Flag of Canada

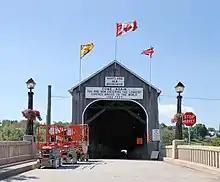
Hartland Covered Bridge, with the Canadian flag on its tallest flagpole

This parchment was signed discreetly by the calligrapher but was made official by the signatures of Queen Elizabeth II (given on January 28, 1965), Prime Minister Lester Pearson, and Attorney General Guy Favreau. In order to obtain these signatures, the document was flown to the United Kingdom (for the Queen's royal sign-manual) and to the Caribbean (for the signature of Favreau, who was on vacation). This transport to different climates, combined with the quality of the materials with which the proclamation was created and the subsequent storage and repair methods (including the use of Scotch Tape), contributed to the deterioration of the document: The gouache was flaking off, leaving gaps in the heraldic designs, most conspicuously on the red maple leaf of the flag design in the centre of the sheet, and the adhesive from the tape had left stains. A desire to have the proclamation as part of a display at the Canadian Museum of Civilization marking the flag's 25th anniversary led to its restoration in 1989. The proclamation is today stored in a temperature and humidity-controlled plexiglass case to prevent the vellum from changing dimensionally.